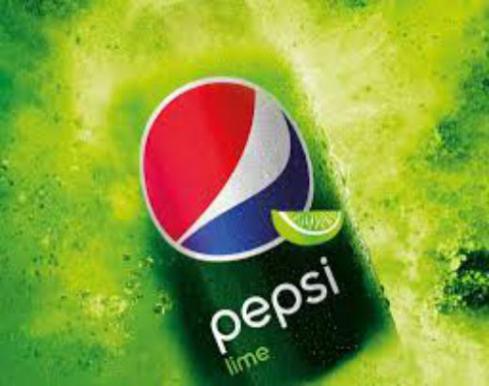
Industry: Food